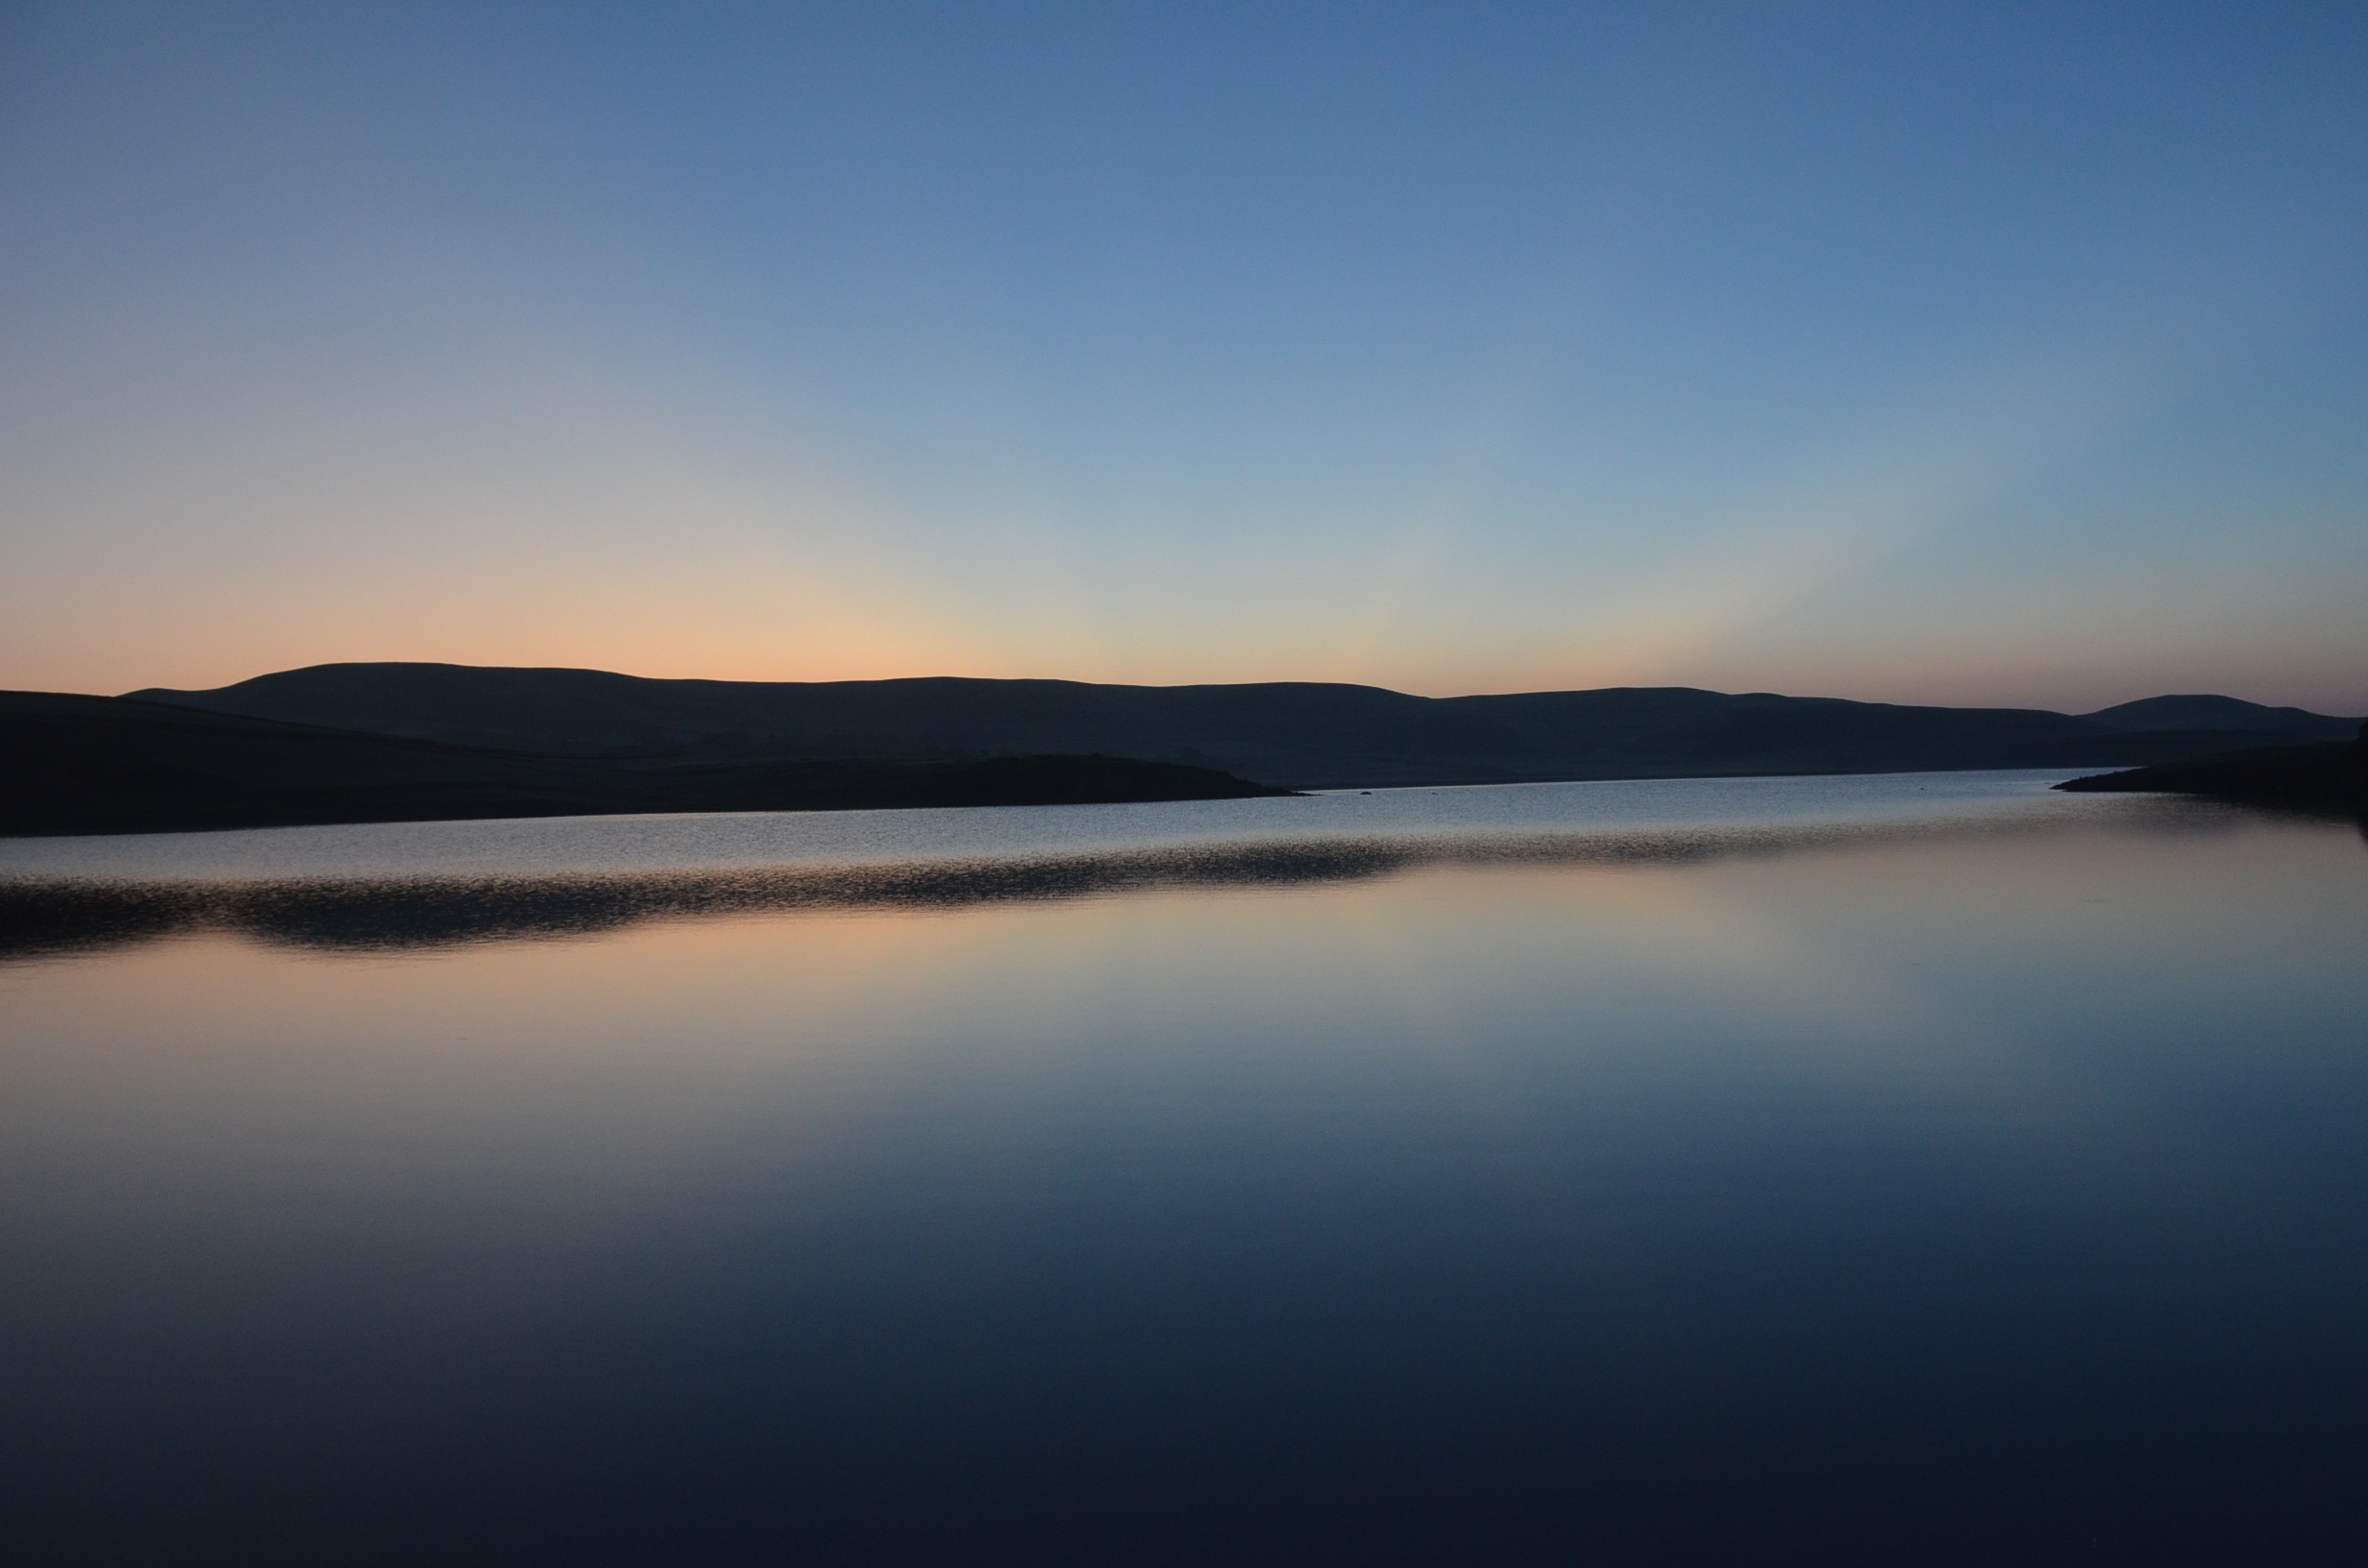
sea, horizon, mountain, cloud, sky, sunrise, sunset, sunlight, morning, lake, dawn, dusk, evening, reflection, reservoir, arctic, body of water, loch, the silence, atmospheric phenomenon